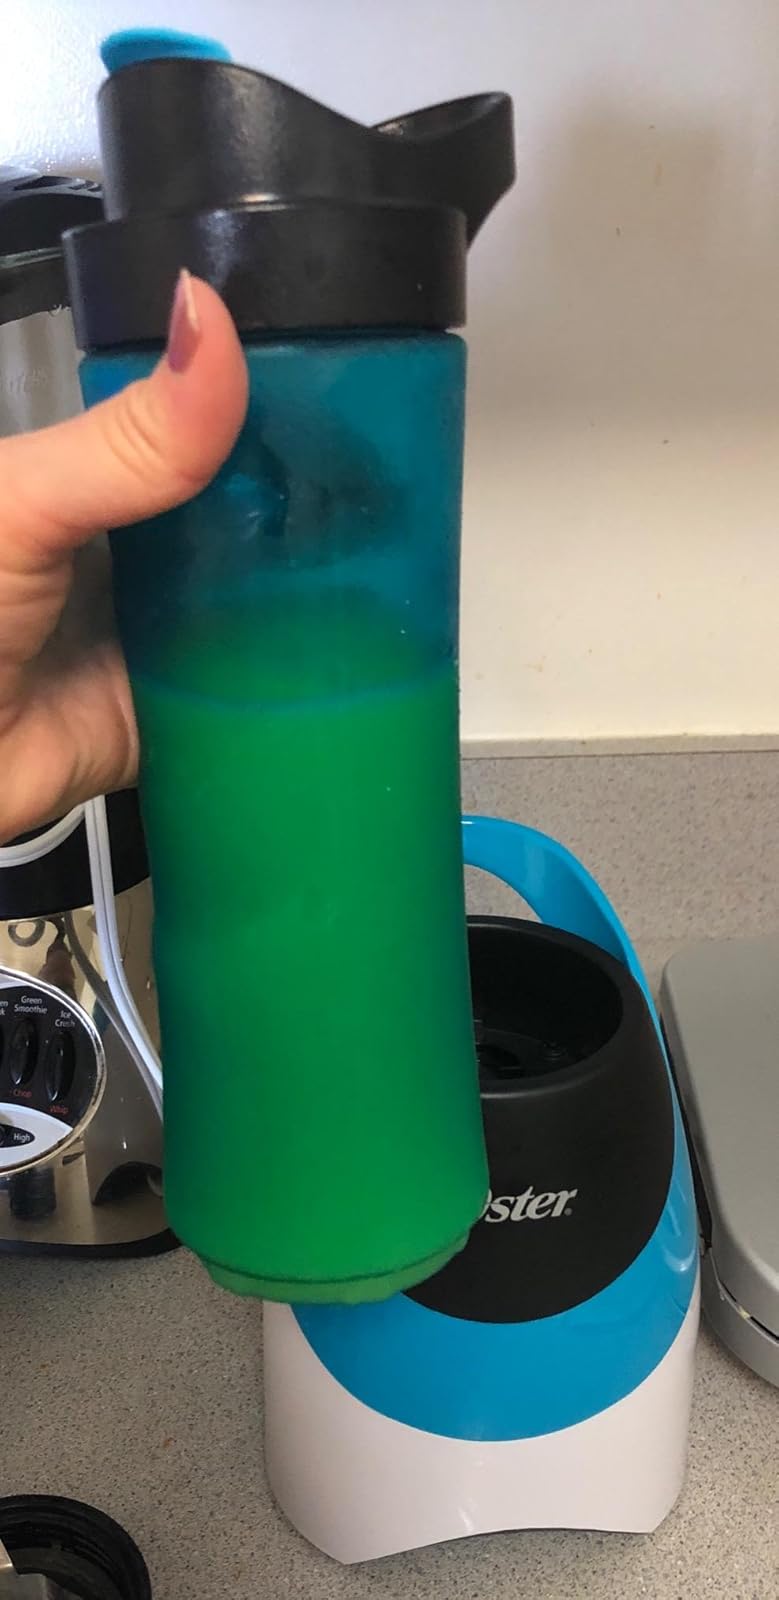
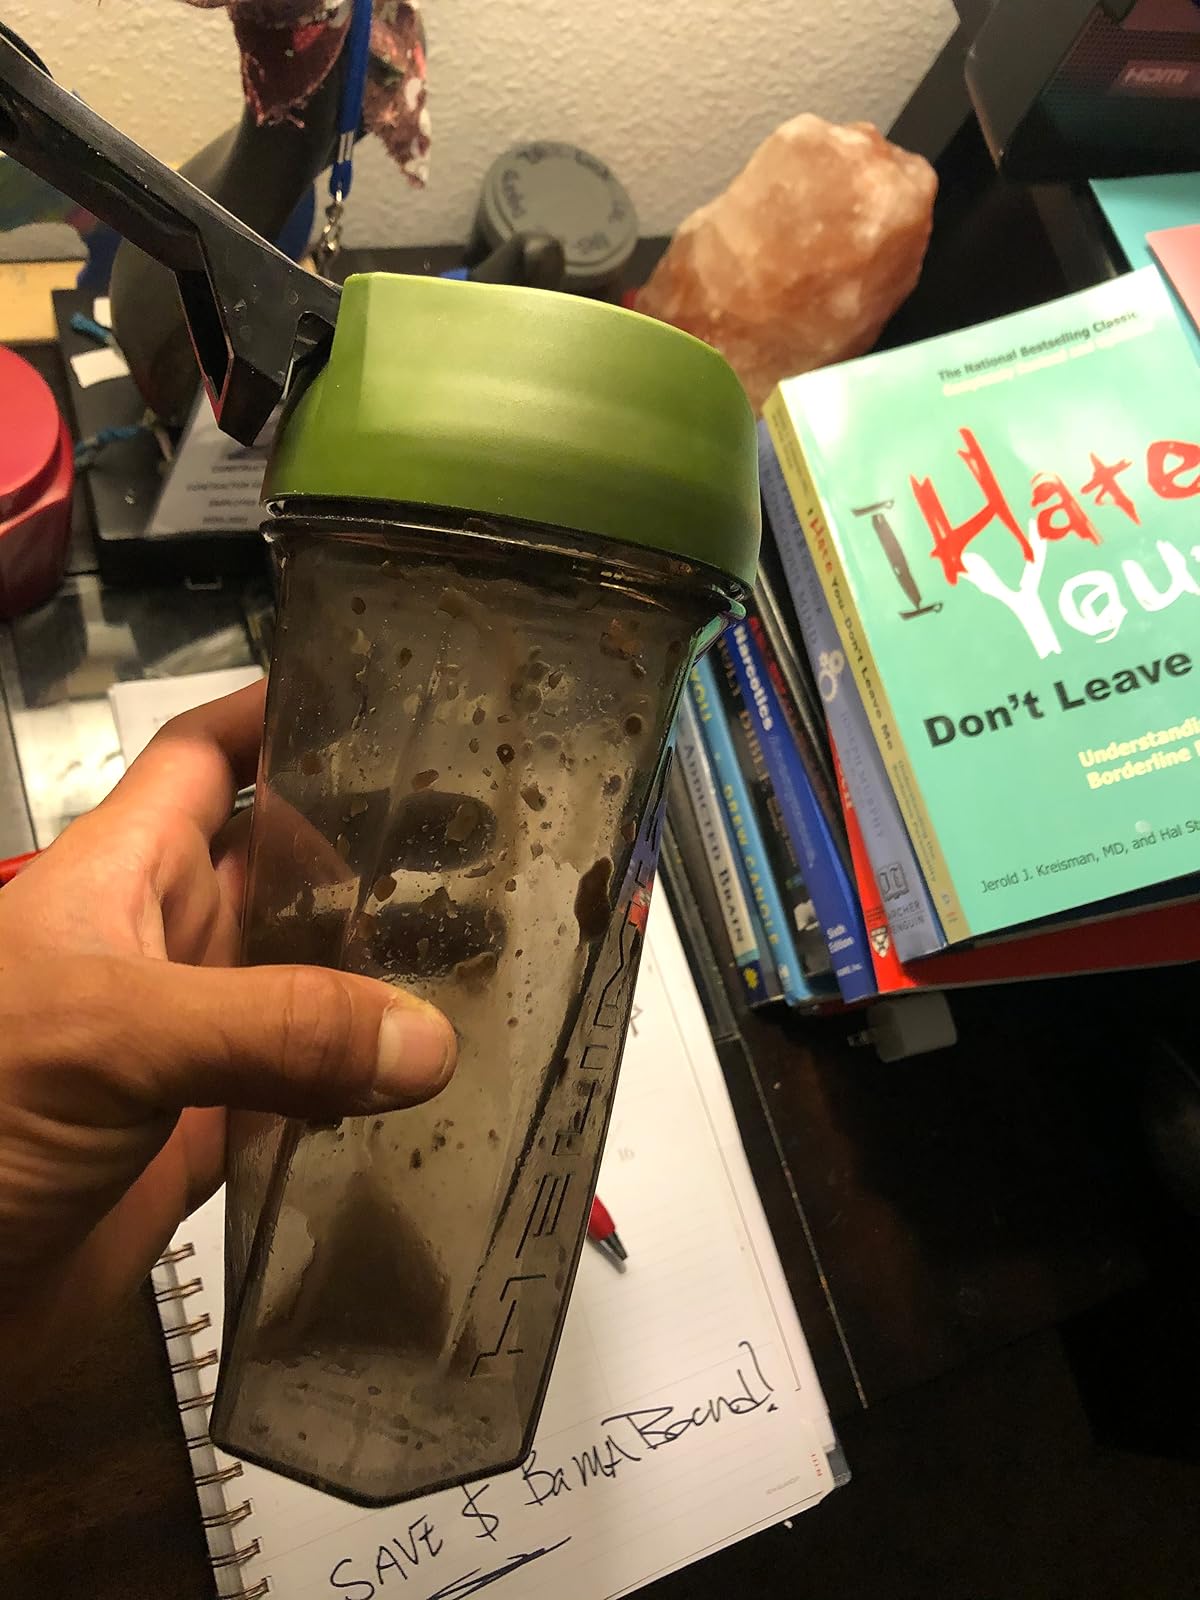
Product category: items_blender
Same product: no